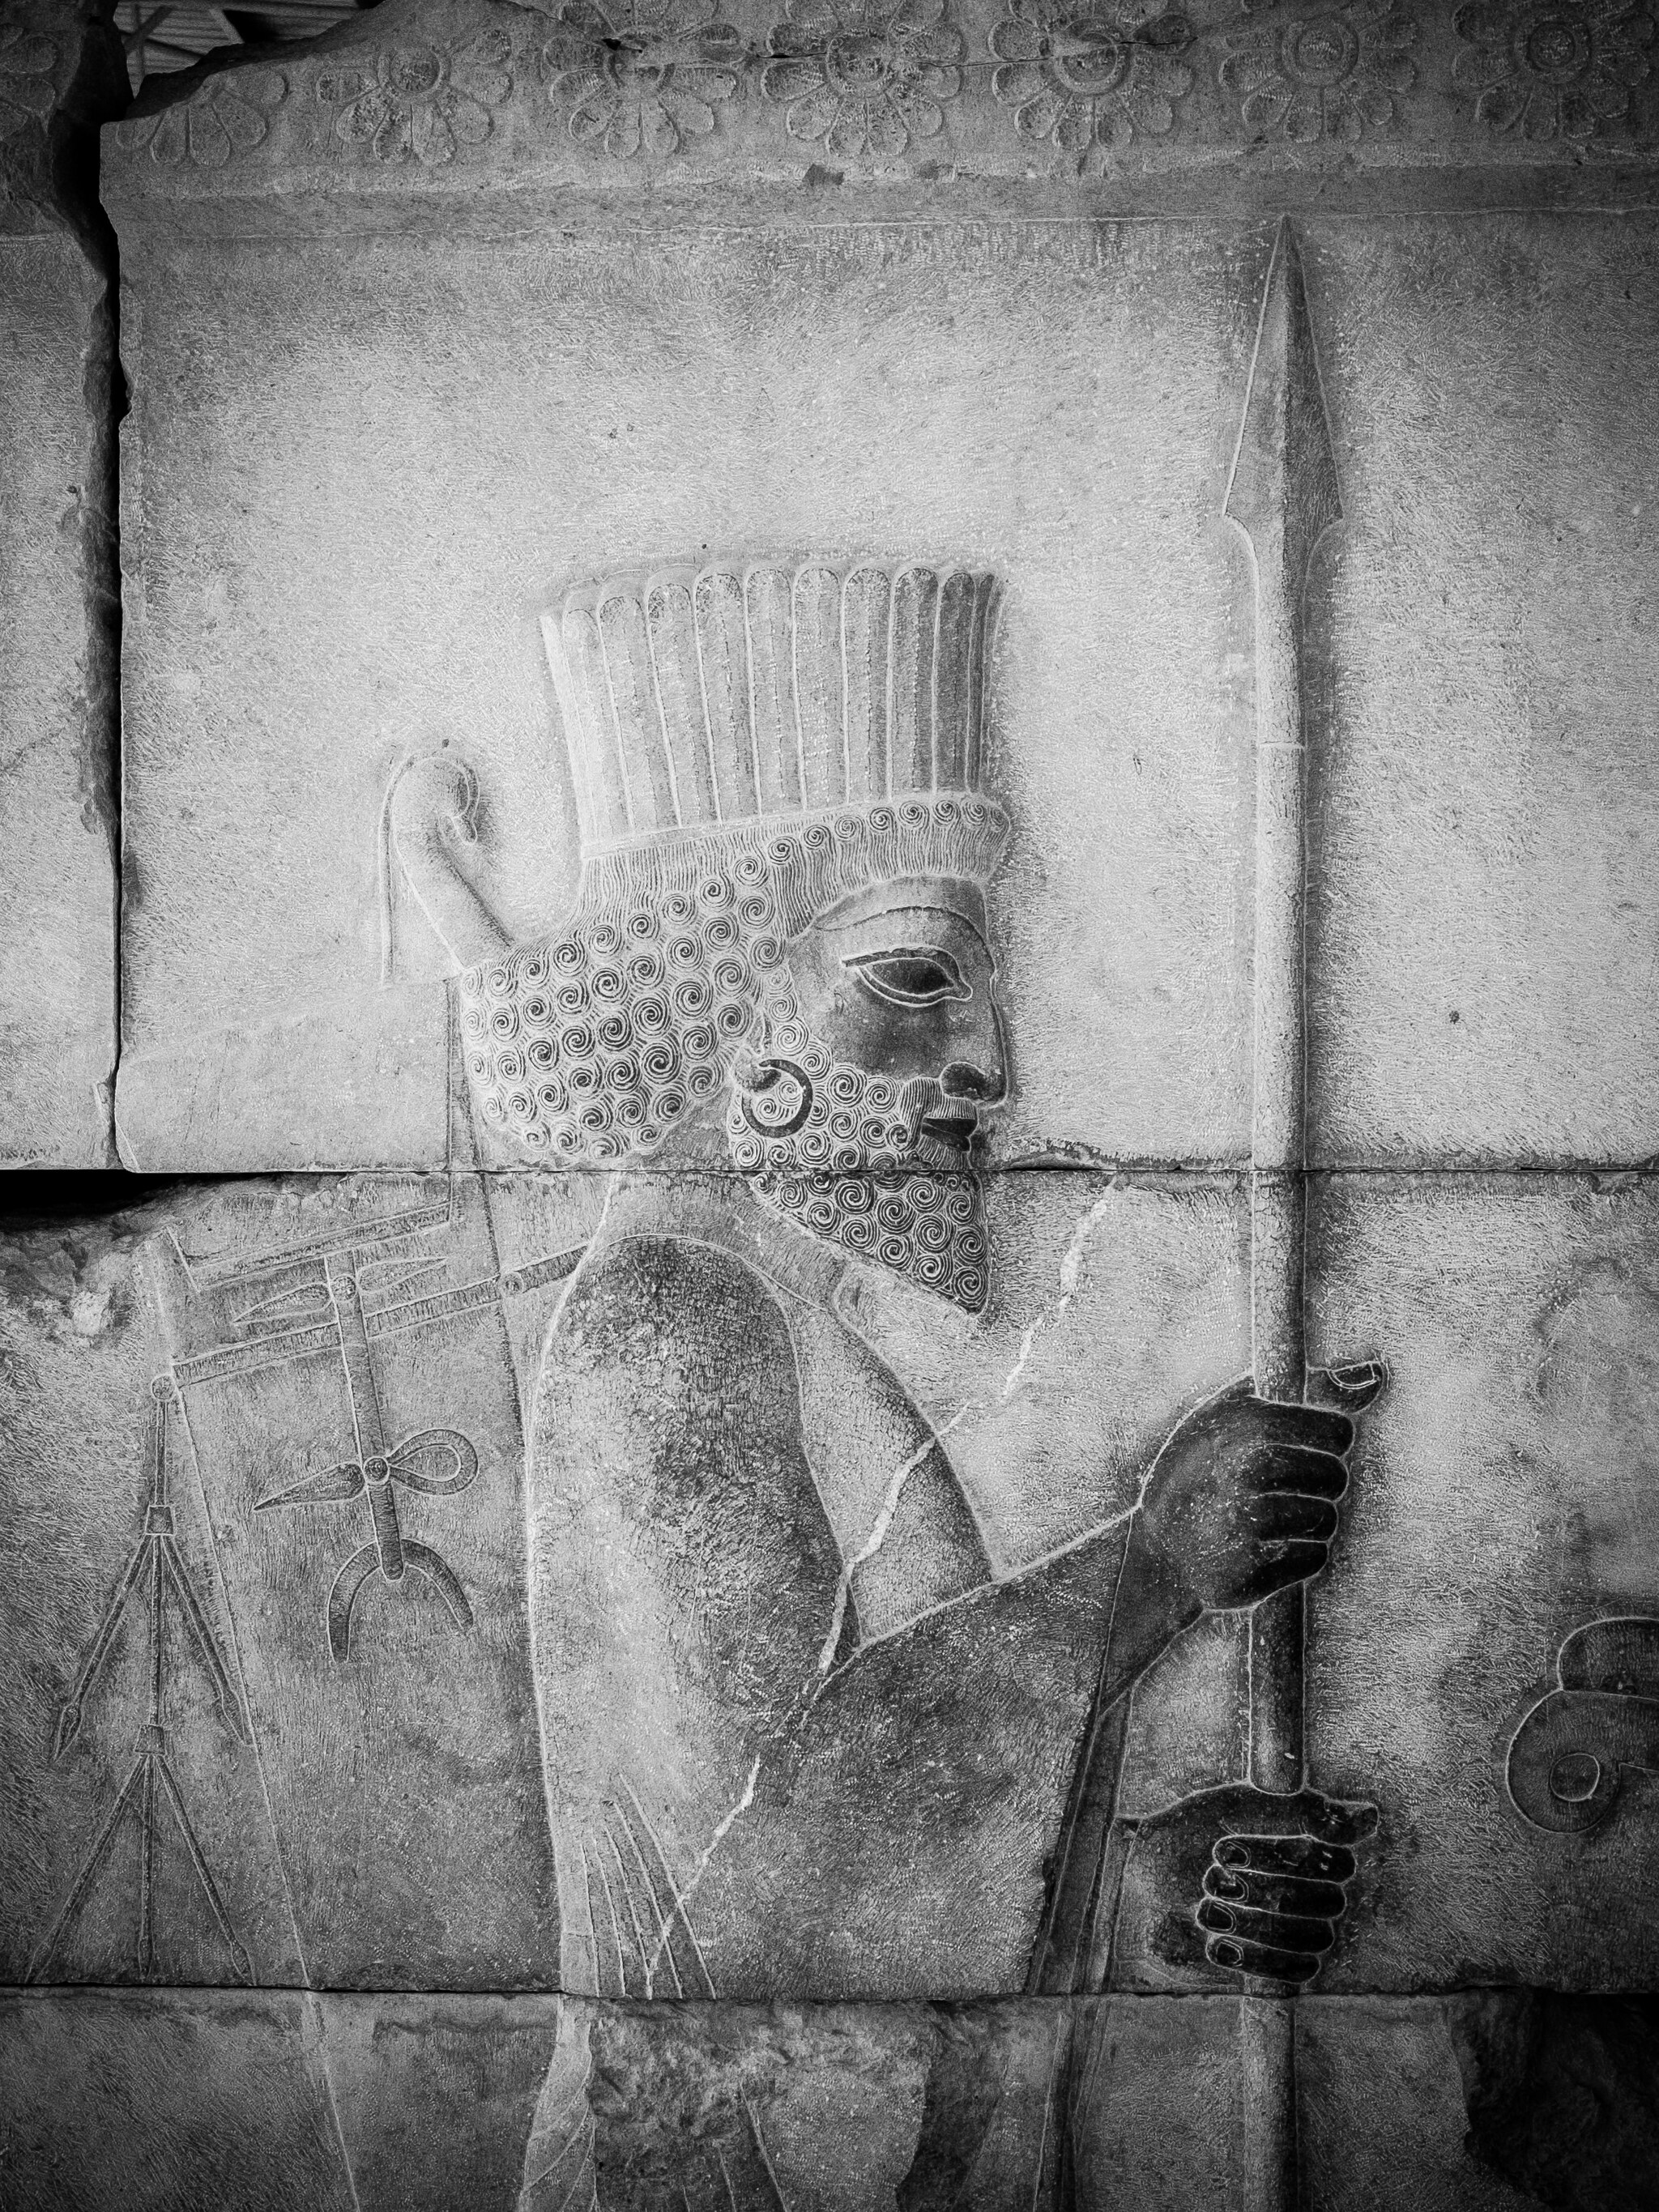
Title: Guard, Persepolis, Iran (51178218197)
Description: Guard, Persepolis, Iran
Date: 2008-10-14 23:09
Categories: Flickr images missing SDC creator, Flickr images missing SDC inception, Reliefs of Achaemenid warriors in Persepolis, Flickr images reviewed by FlickreviewR 2, 2008 in Persepolis, Northern staircase of Tripylon, Photographs by Julia Maudlin